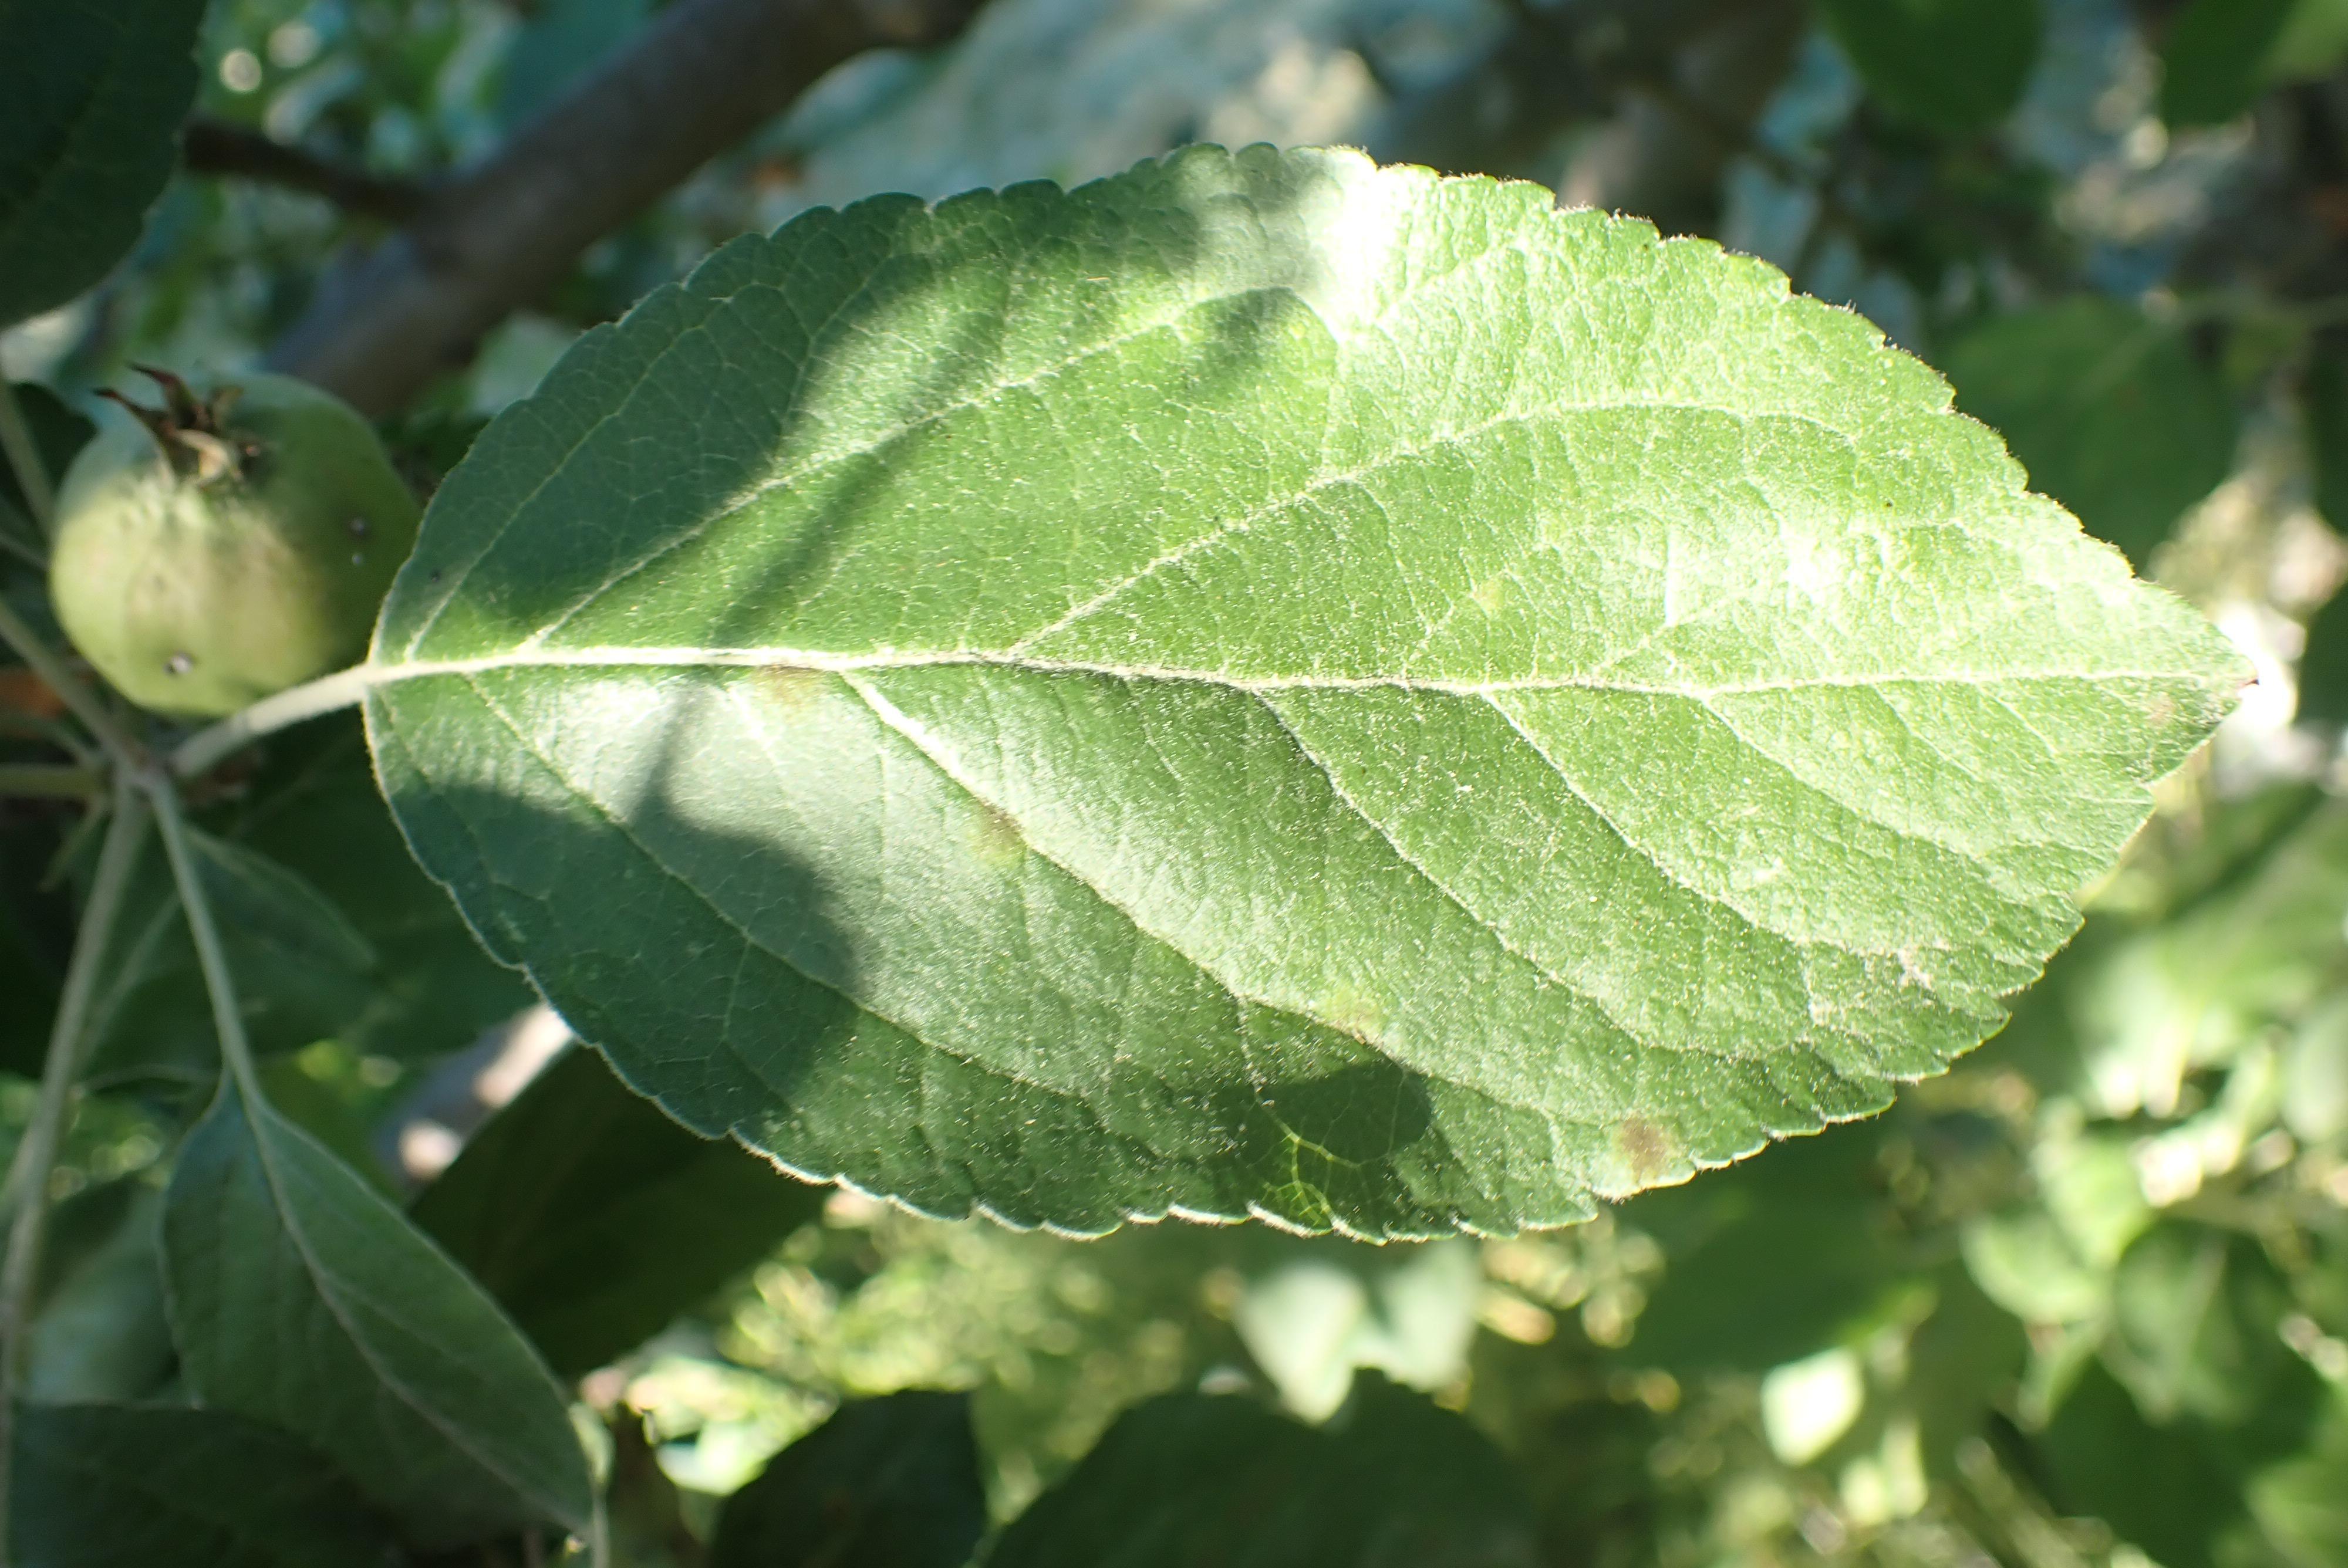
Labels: scab